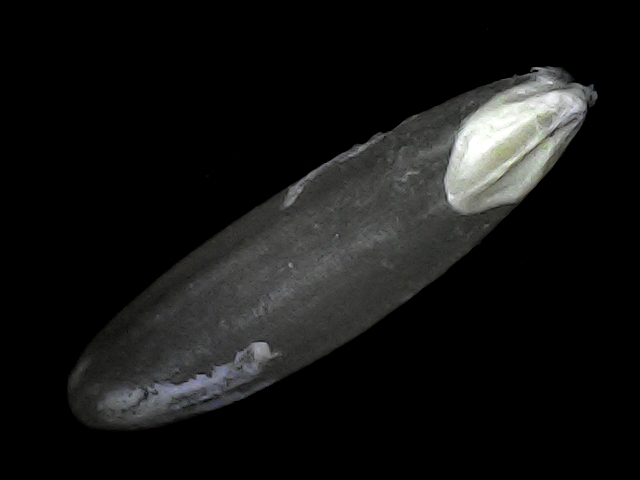
Rice variety: BRRI102